Doc Gautreau

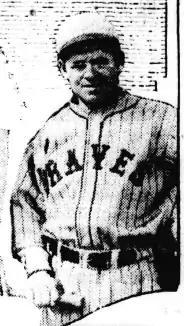
Gautreau with the Boston Braves in 1926.

Gautreau attended The College of the Holy Cross in Worcester, Massachusetts, and the Crusaders went 92-8-1 during his tenure as the team's second baseman. He played his first year of professional baseball in , making his debut in the Major Leagues that June as a member of the Philadelphia Athletics. After four games played and seven hitless at bats, his contract was sold to the Boston Braves of the National League in July.